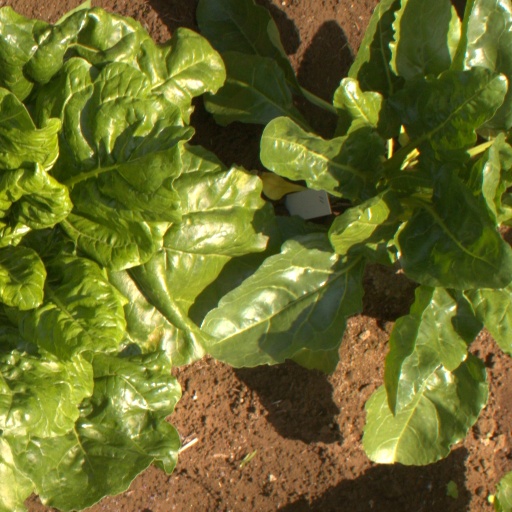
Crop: sugar beet